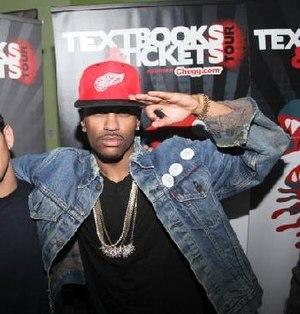
Big Sean, de son vrai nom Sean Michael Leonard Anderson, né le 25 mars 1988 à Santa Monica, en Californie, est un rappeur américain. Big Sean signe au label GOOD Music dirigé par Kanye West en 2007, Def Jam Recordings en 2008, et Roc Nation en 2014. Après la publication de plusieurs mixtapes, Big Sean publie son premier album, Finally Famous en 2011. Il publie son deuxième album, Hall of Fame, le 27 août 2013. Le troisième album de Big Sean, Dark Sky Paradise, est publié en 2015, et lui fait atteindre la première place du Billboard 200, exploit qu'il réaccomplit en 2017 avec son quatrième album studio intitulé I Decided.